Cabourg Film Festival

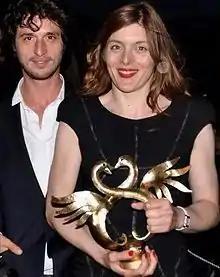
French actors Jérémie Elkaïm and Valérie Donzelli at the 2011 edition

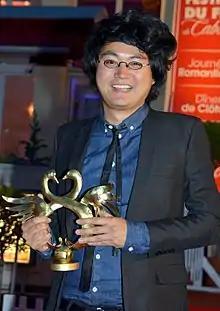
Cambodian-French filmmaker Davy Chou at the 2016 edition

Jury: Radu Mihăileanu (President), Àstrid Bergès-Frisbey, Audrey Dana, Virginie Despentes, Emmanuel Mouret, Tomer Sisley, Saïd Taghmaoui